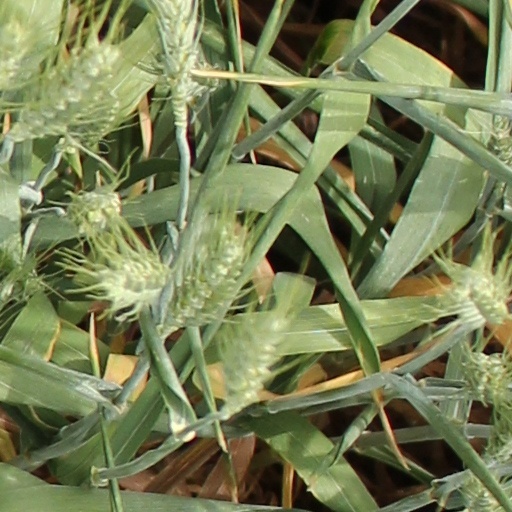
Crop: wheat